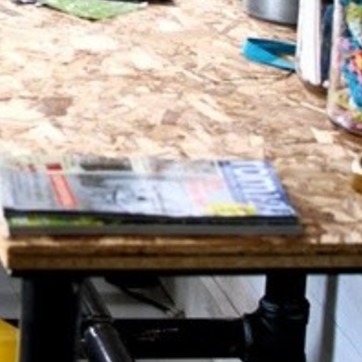
Material: paper